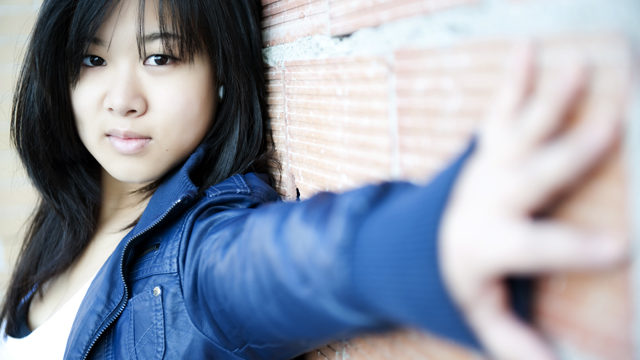
Gender: women